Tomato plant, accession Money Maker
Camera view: horizontal (90 deg, fisheye); turntable rotation: 270 degrees
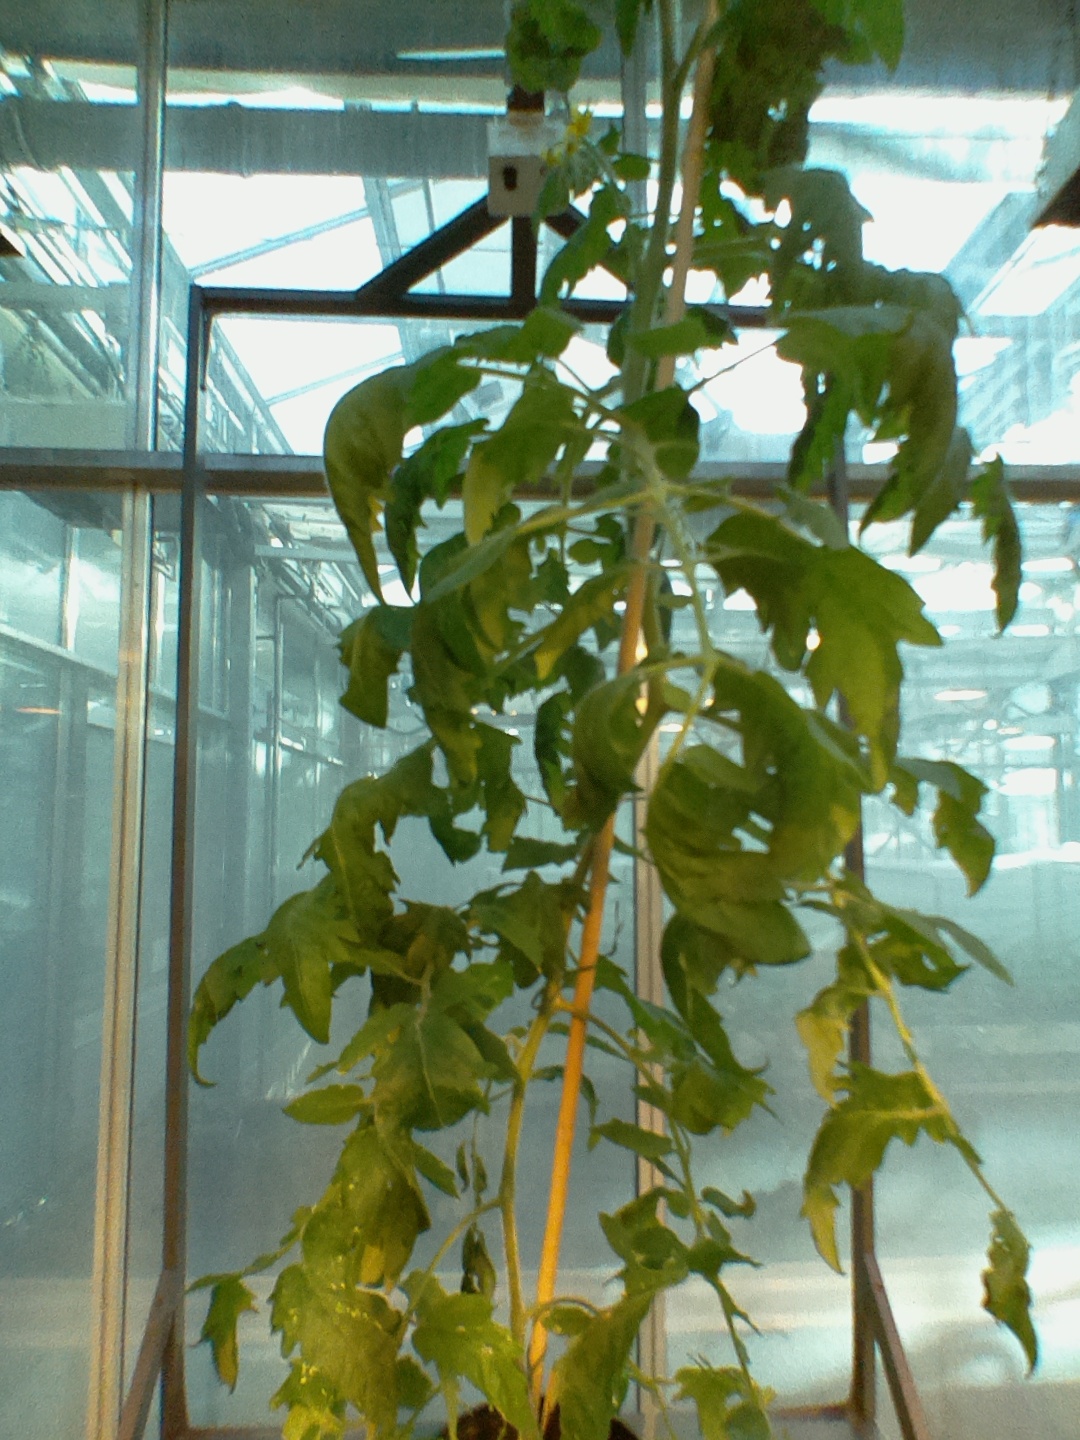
BBCH growth stage 67: Full flowering, 70%-80% of flowers open, more petals falling